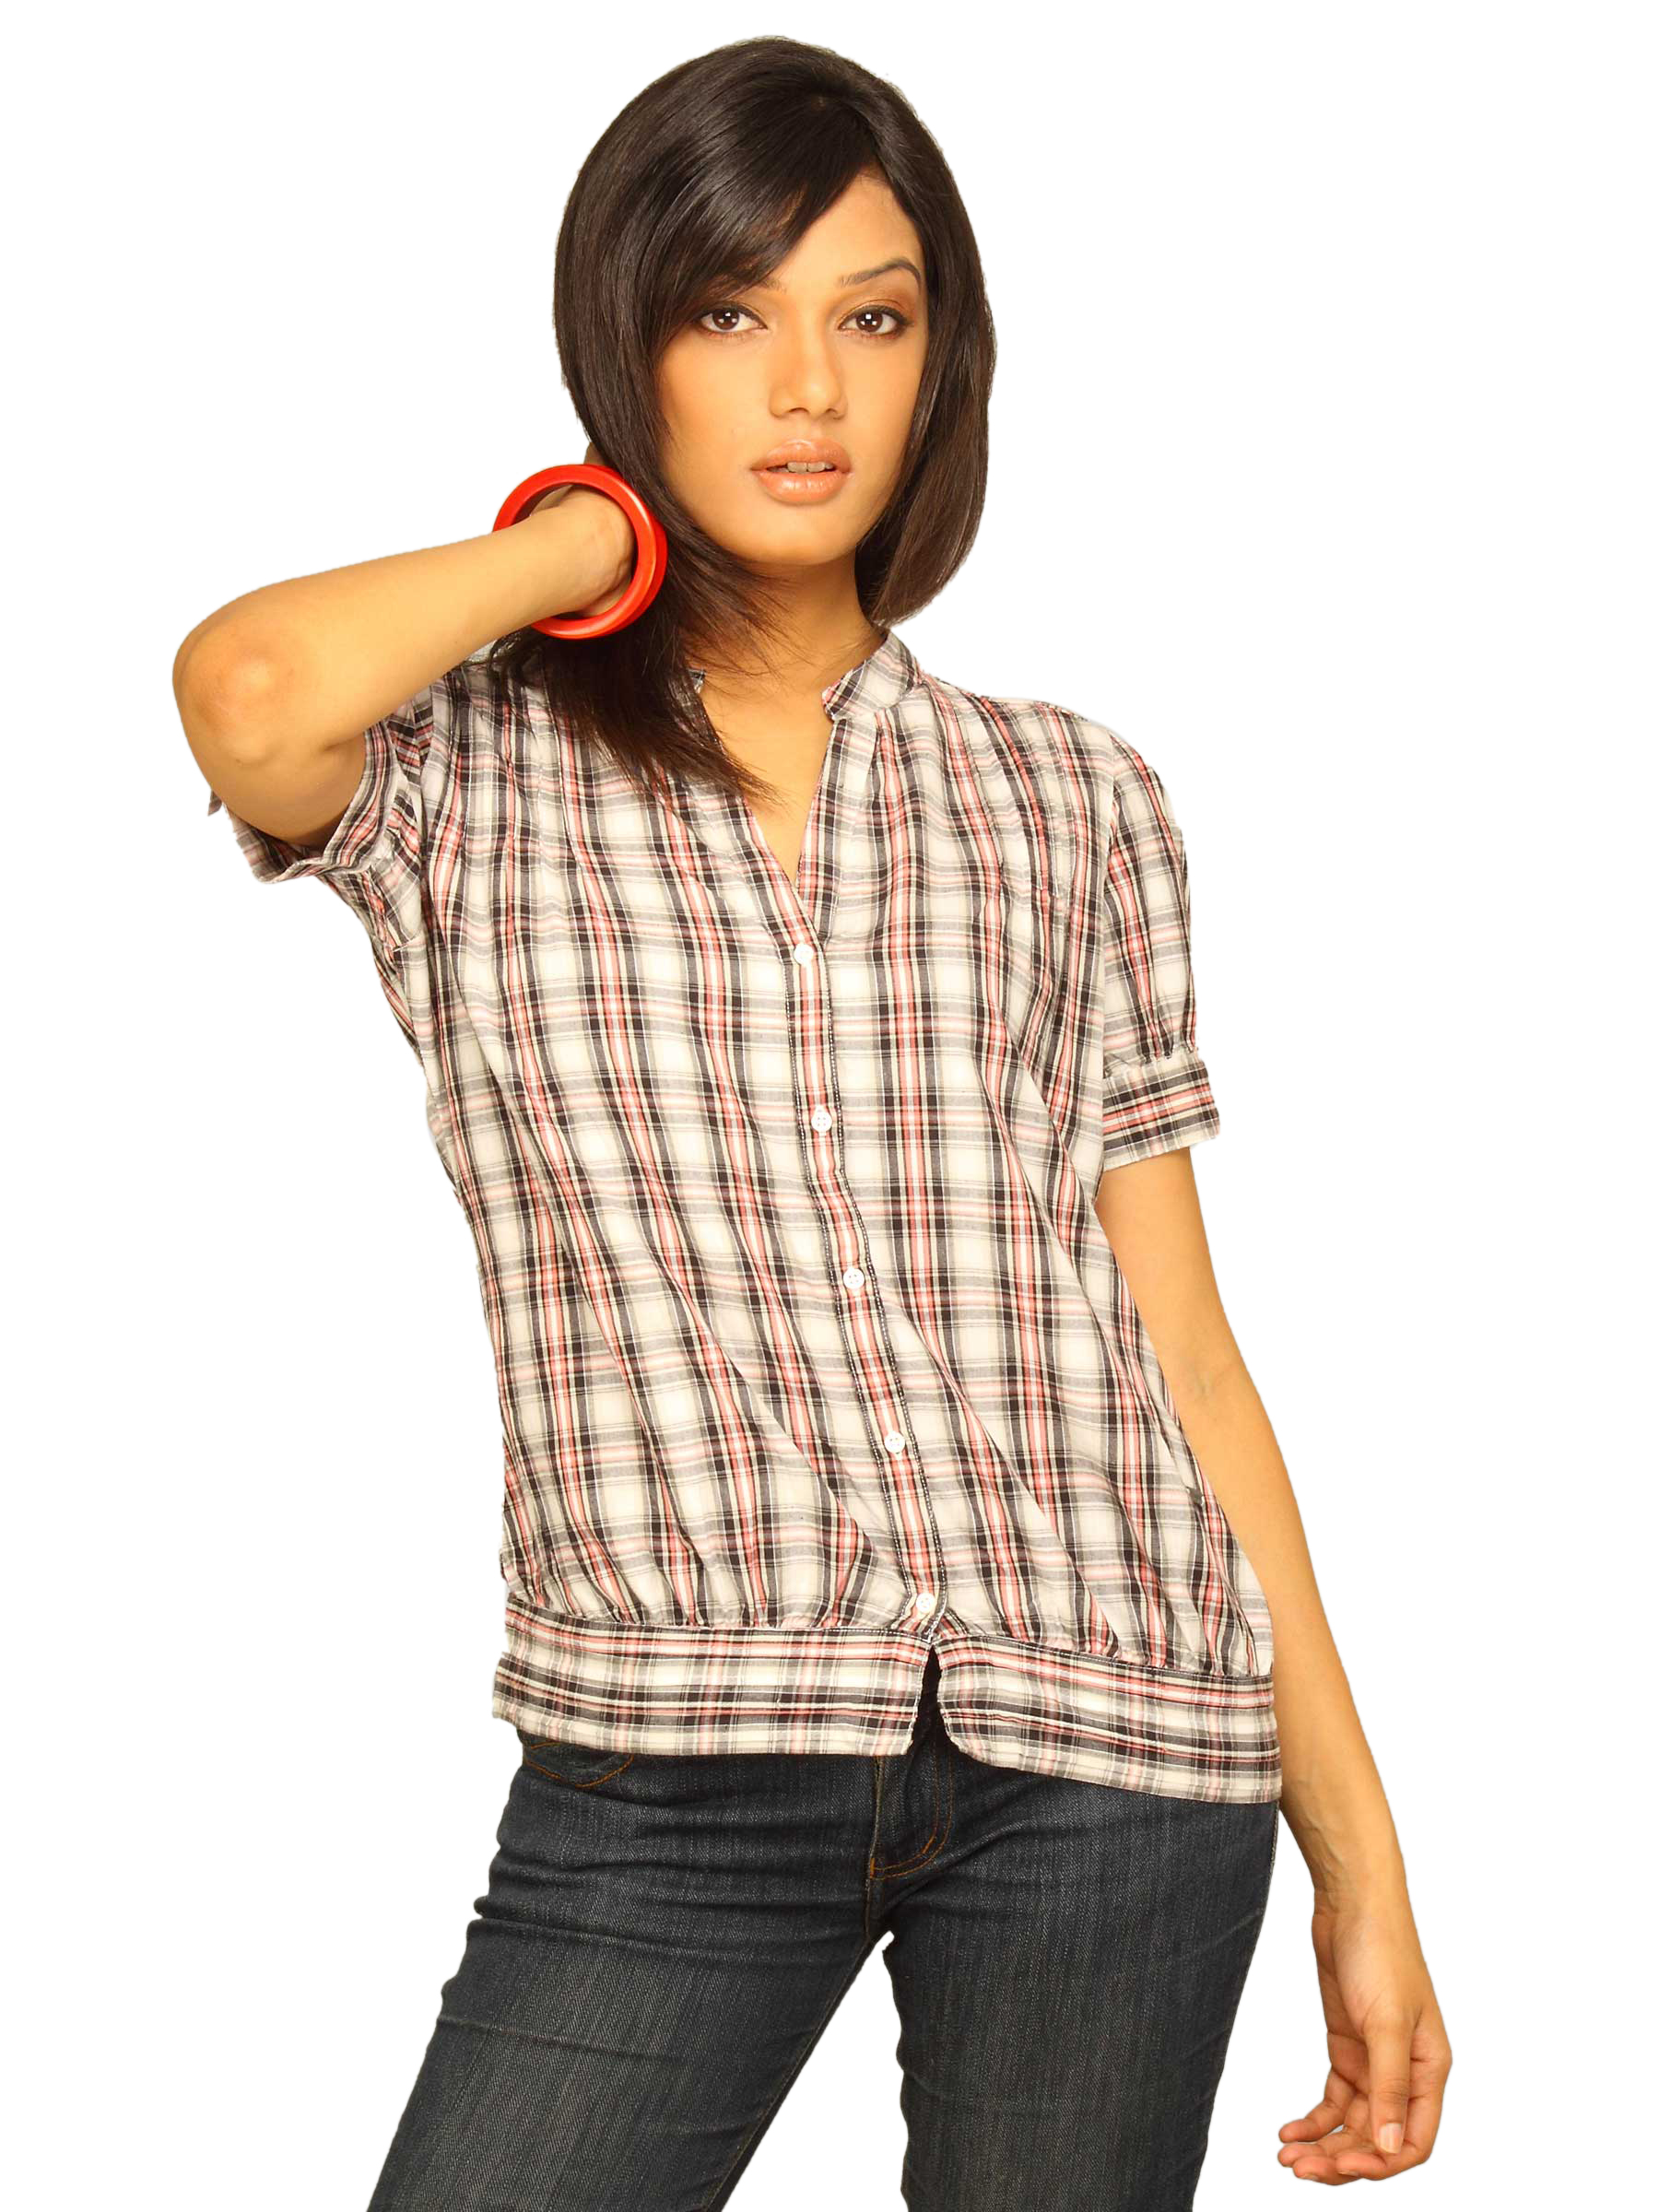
Wrangler Women Yoke Tucks Checks Pink White Top
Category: Apparel / Topwear / Tops
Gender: Women
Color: Pink
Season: Summer 2011
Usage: Casual